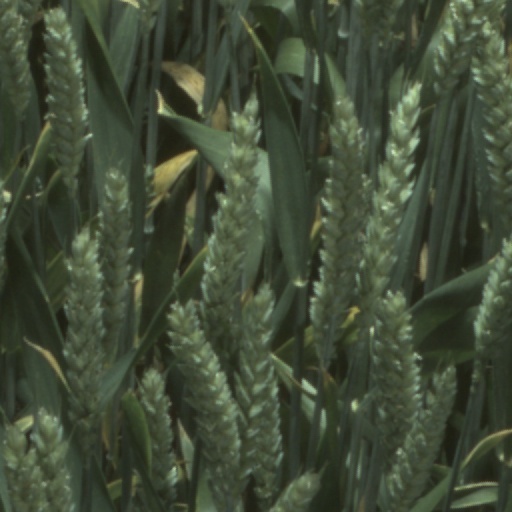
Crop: wheat